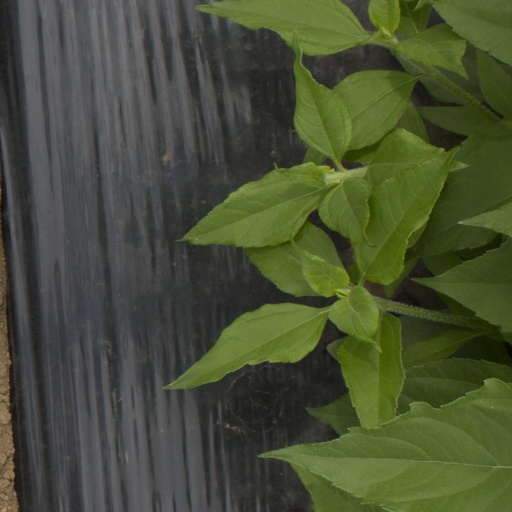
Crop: Jerusalem artichoke